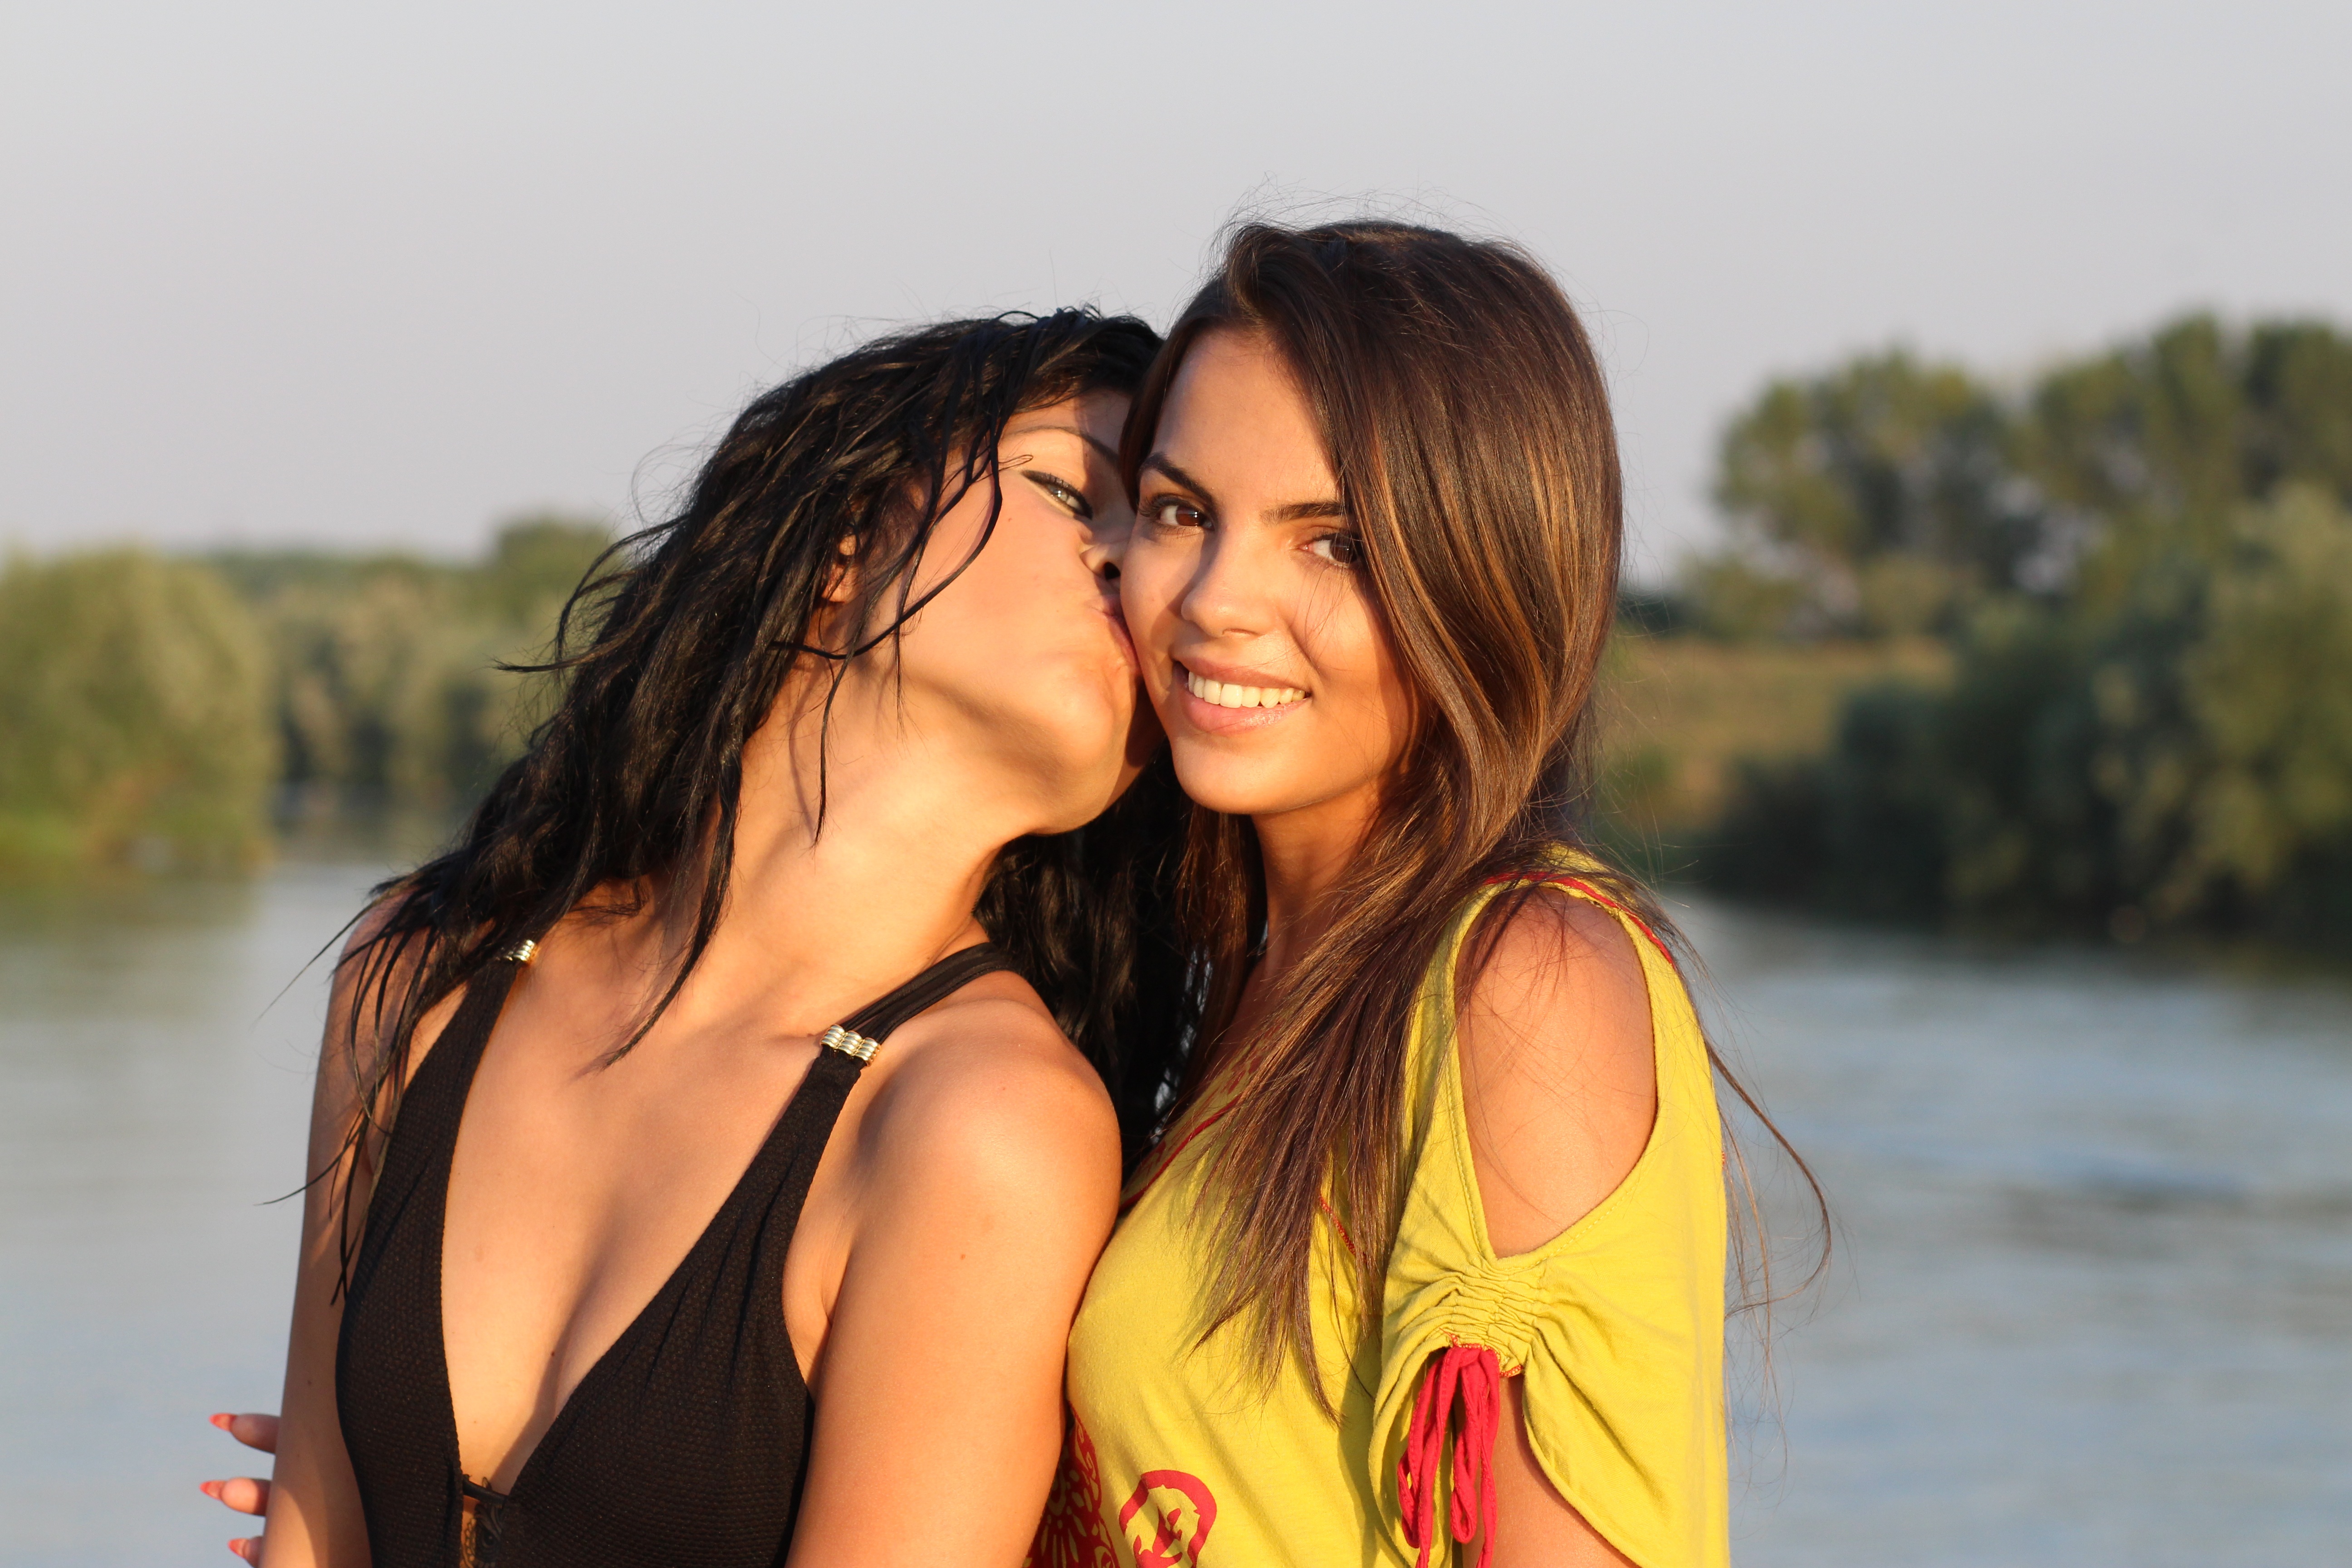
water, person, girl, woman, summer, vacation, model, romance, smile, buddy, girls, photograph, beauty, interaction, photo shoot, human action